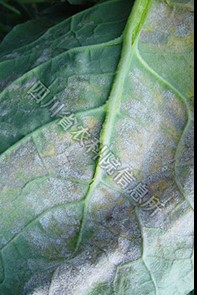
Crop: unknown
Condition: broccoli_broccoli_downy_mildew